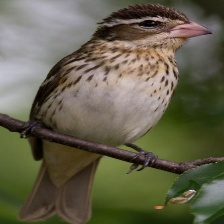
Species: ROSE BREASTED GROSBEAK
Scientific name: PHEUCTICUS LUDOVICIANUS